Ben Fajzullin

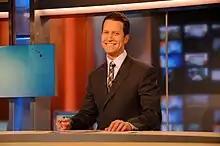
Fajzullin at Deutsche Welle's TV studios in Berlin in October 2010

Benjamin Dayton Fajzullin (born 16 February 1976) is a journalist, documentary maker, news anchor, reporter, producer, panel moderator and voice-over artist. He previously presented the national news show "World News Australia" on SBS television from Sydney. He is based in Berlin, where he is one of the main presenters on DW.